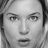
Emotion: surprise